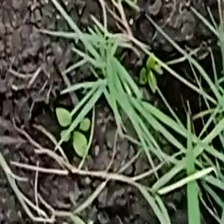
Weed species: Harali_(Cynodon_dactylon)